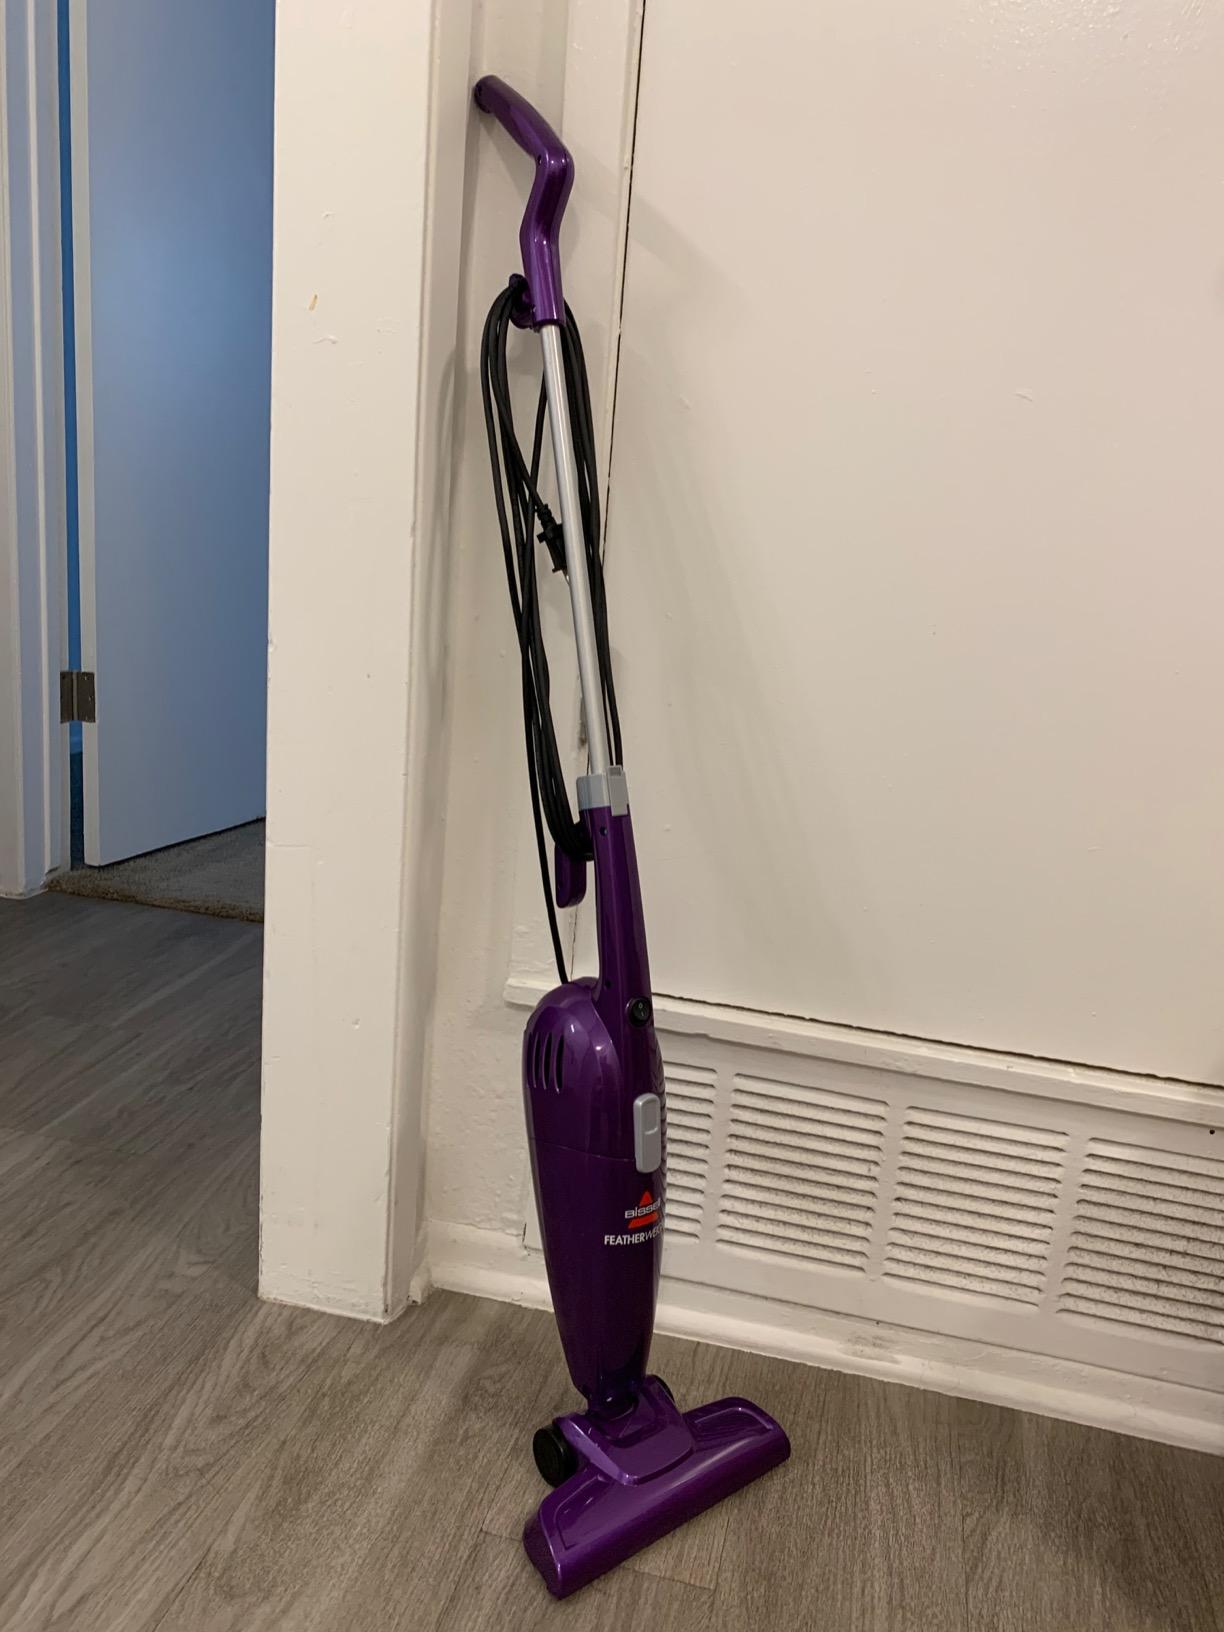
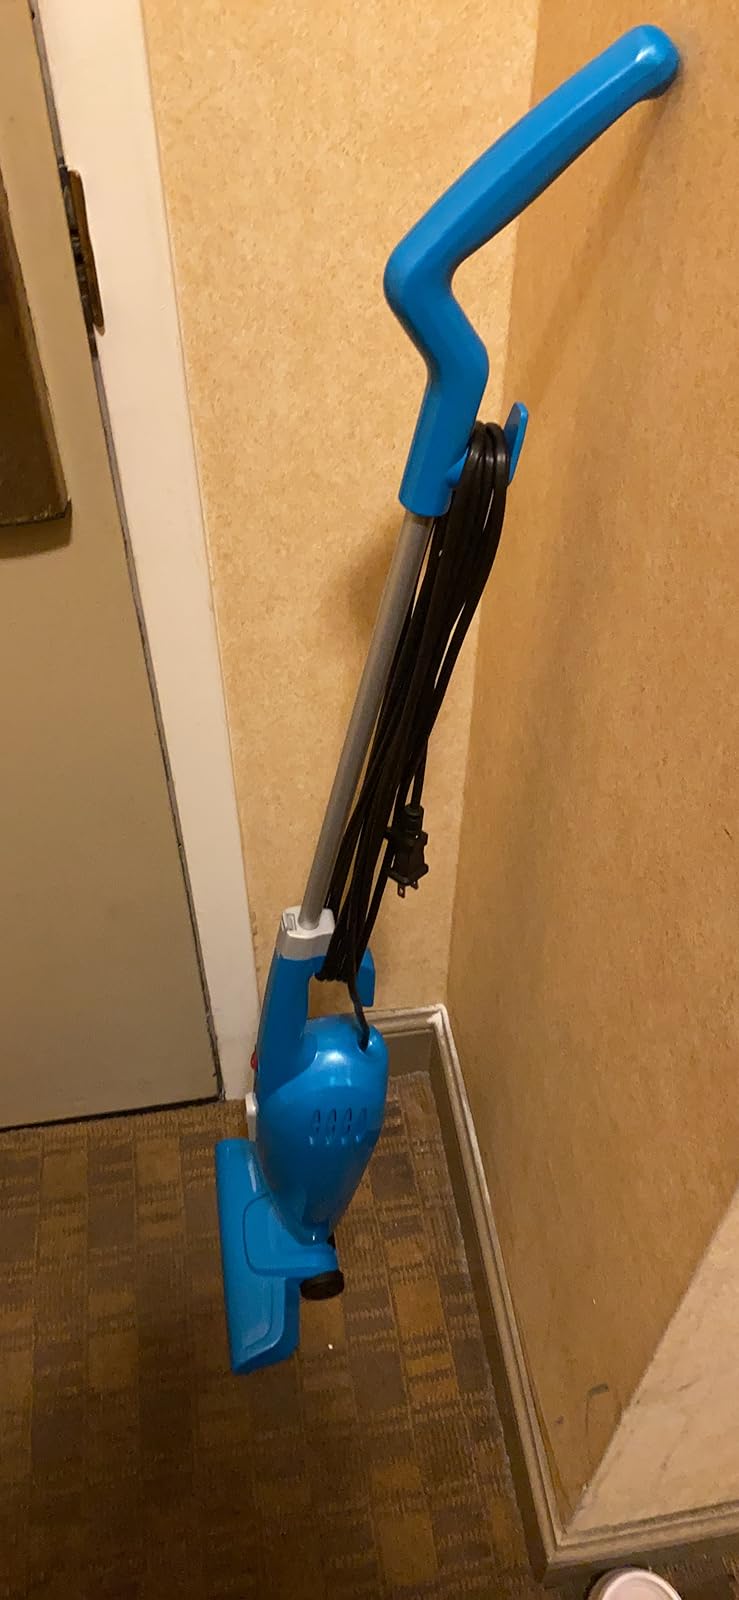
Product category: items_vacuum
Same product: no